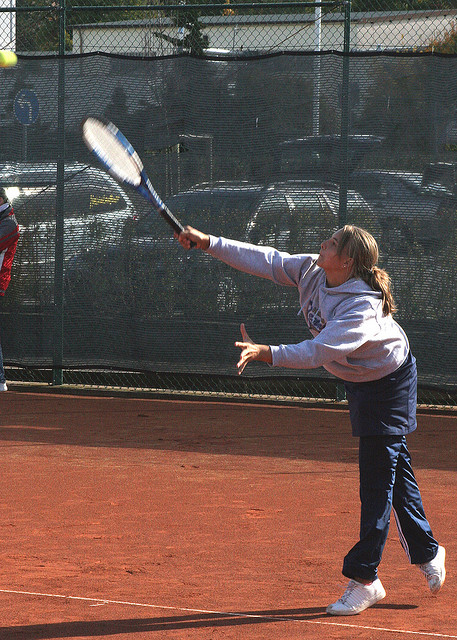
một người phụ nữ đang đưa vươn người để đánh quả bóng tennis